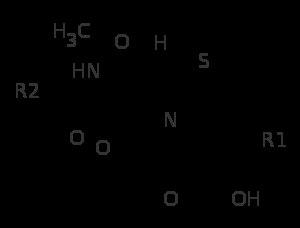
Les céphems constituent un sous-groupe d'antibiotiques bêta-lactamines qui comprennent les céphalosporines et les céphamycines. En toute rigueur les oxacephems ne font pas partie des céphems.